Odo Vivian, 3rd Baron Swansea

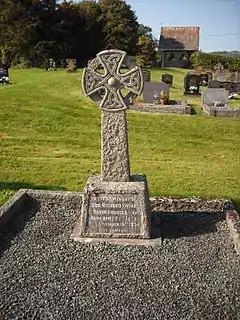
Grave of Odo Vivian at St. David's Church, Maesmynis, Builth Wells

Odo Richard Vivian, 3rd Baron Swansea, MVO, DSO, TD (22 April 1875 – 16 November 1934), was a Welsh soldier from the Vivian family.